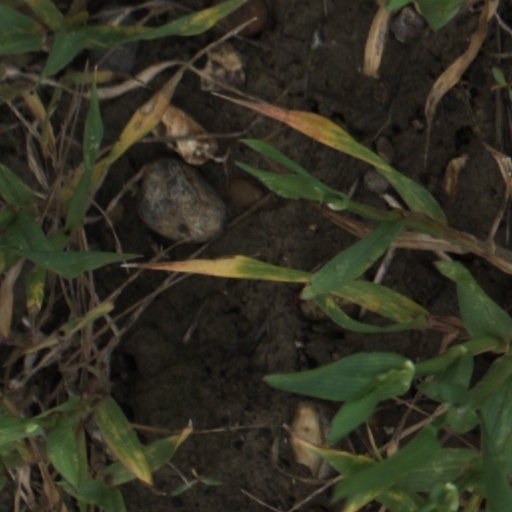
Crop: wheat